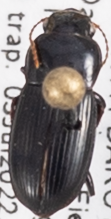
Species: Harpalus somnulentus
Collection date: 2022-07-05 04:00:00
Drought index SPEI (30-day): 0.088
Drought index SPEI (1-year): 1.45
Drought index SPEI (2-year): -0.62